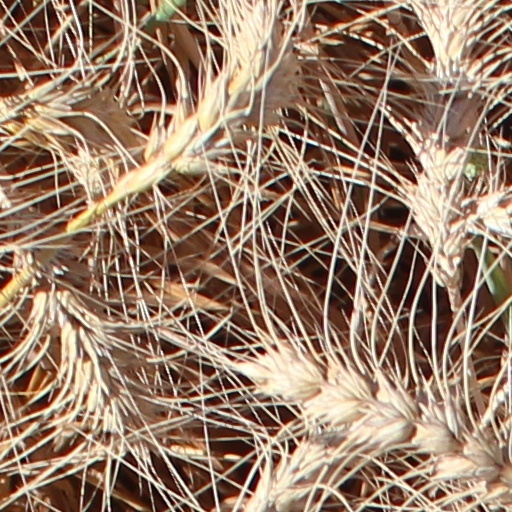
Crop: wheat